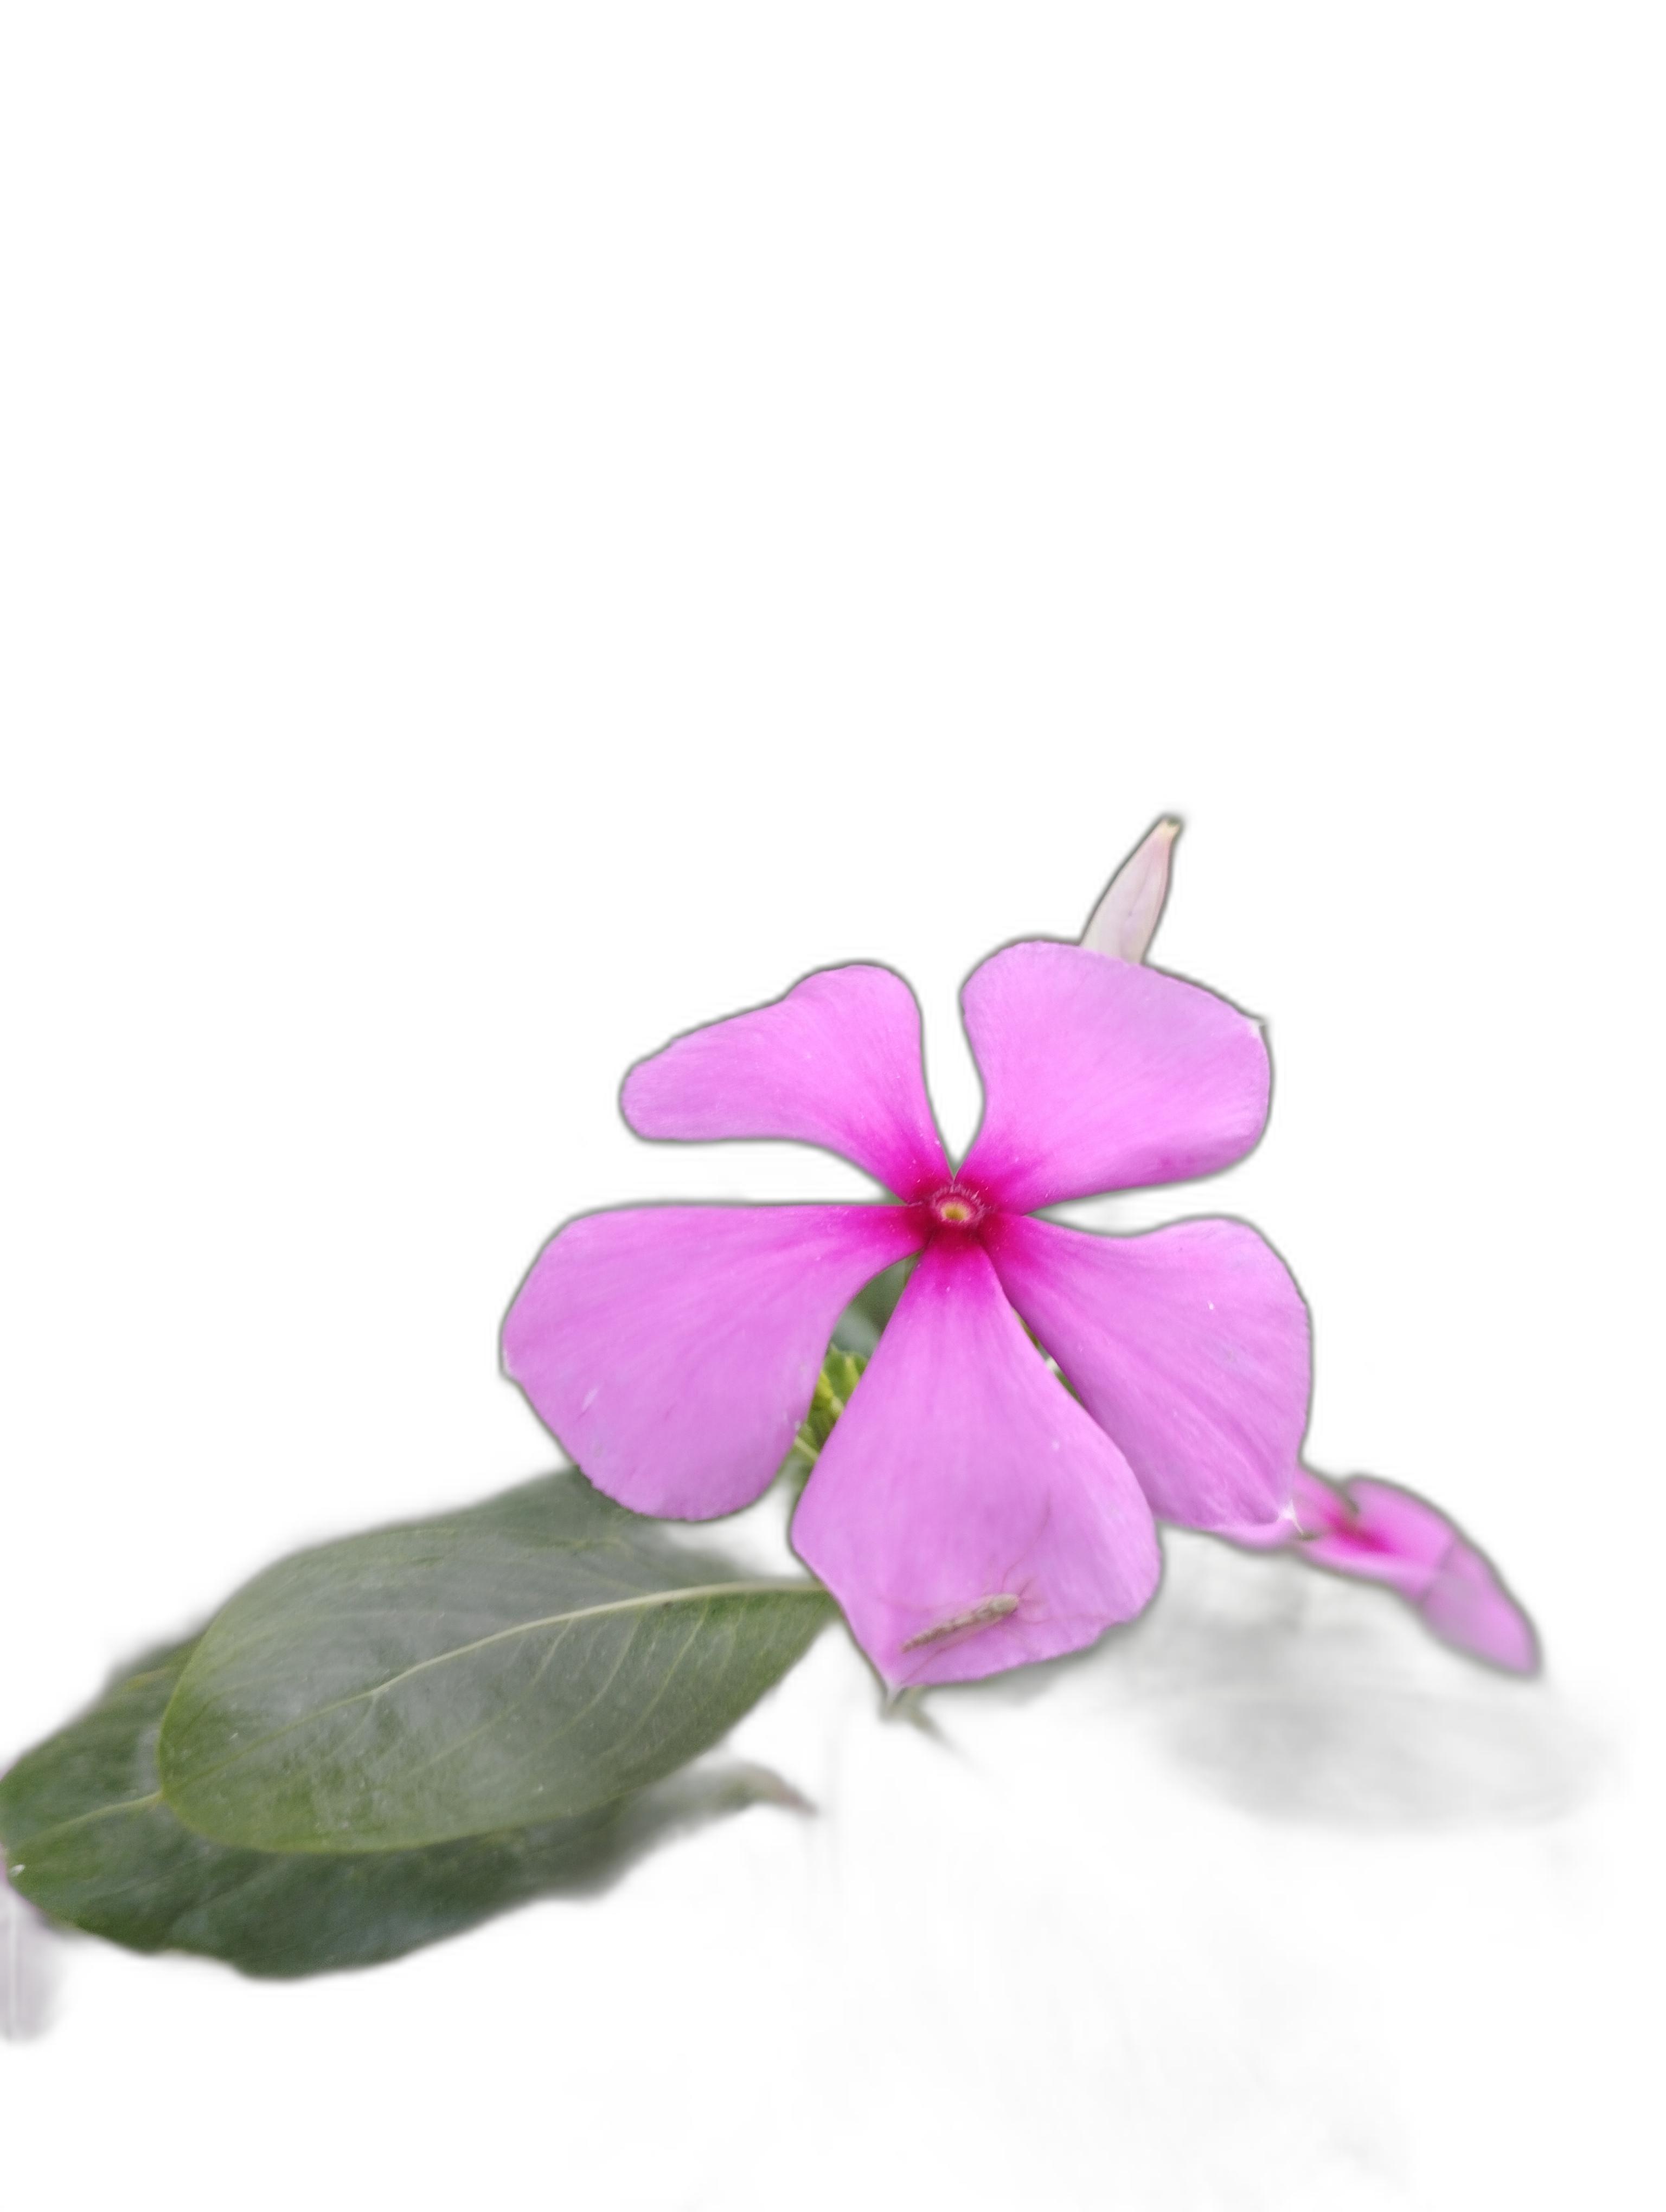
Label: Madagascar periwinkle